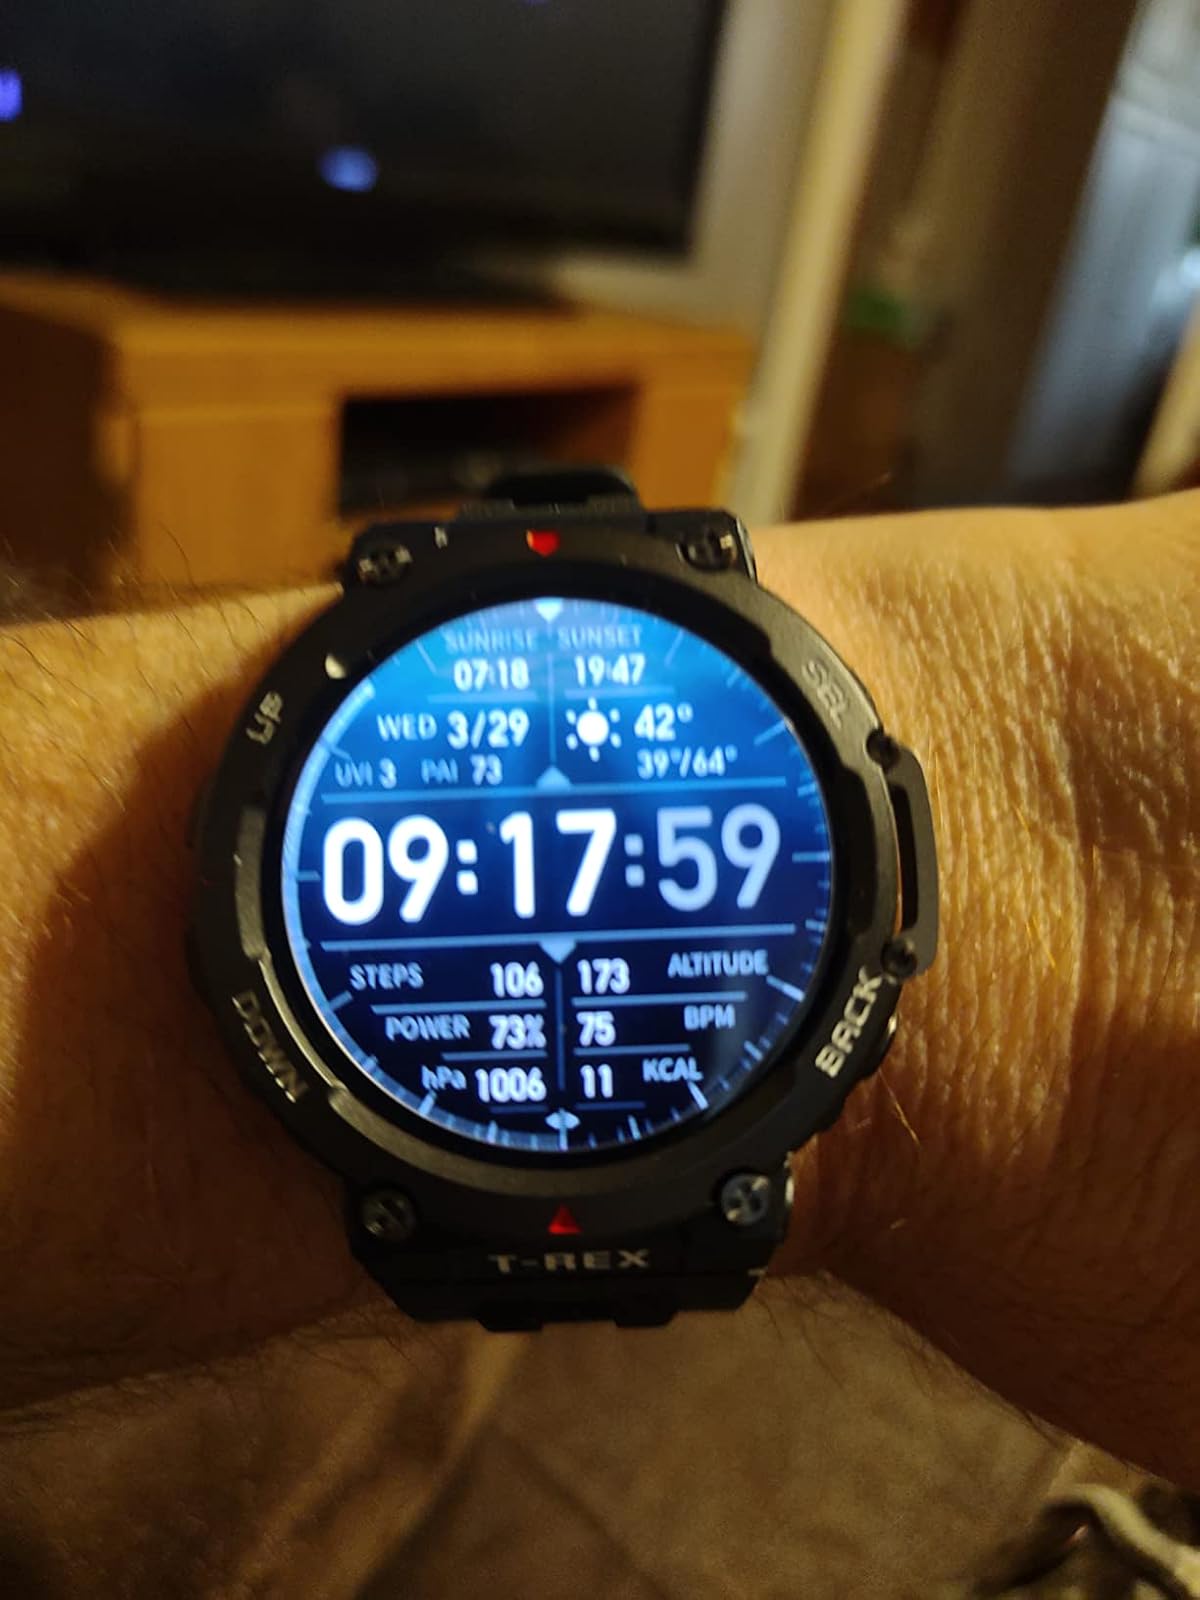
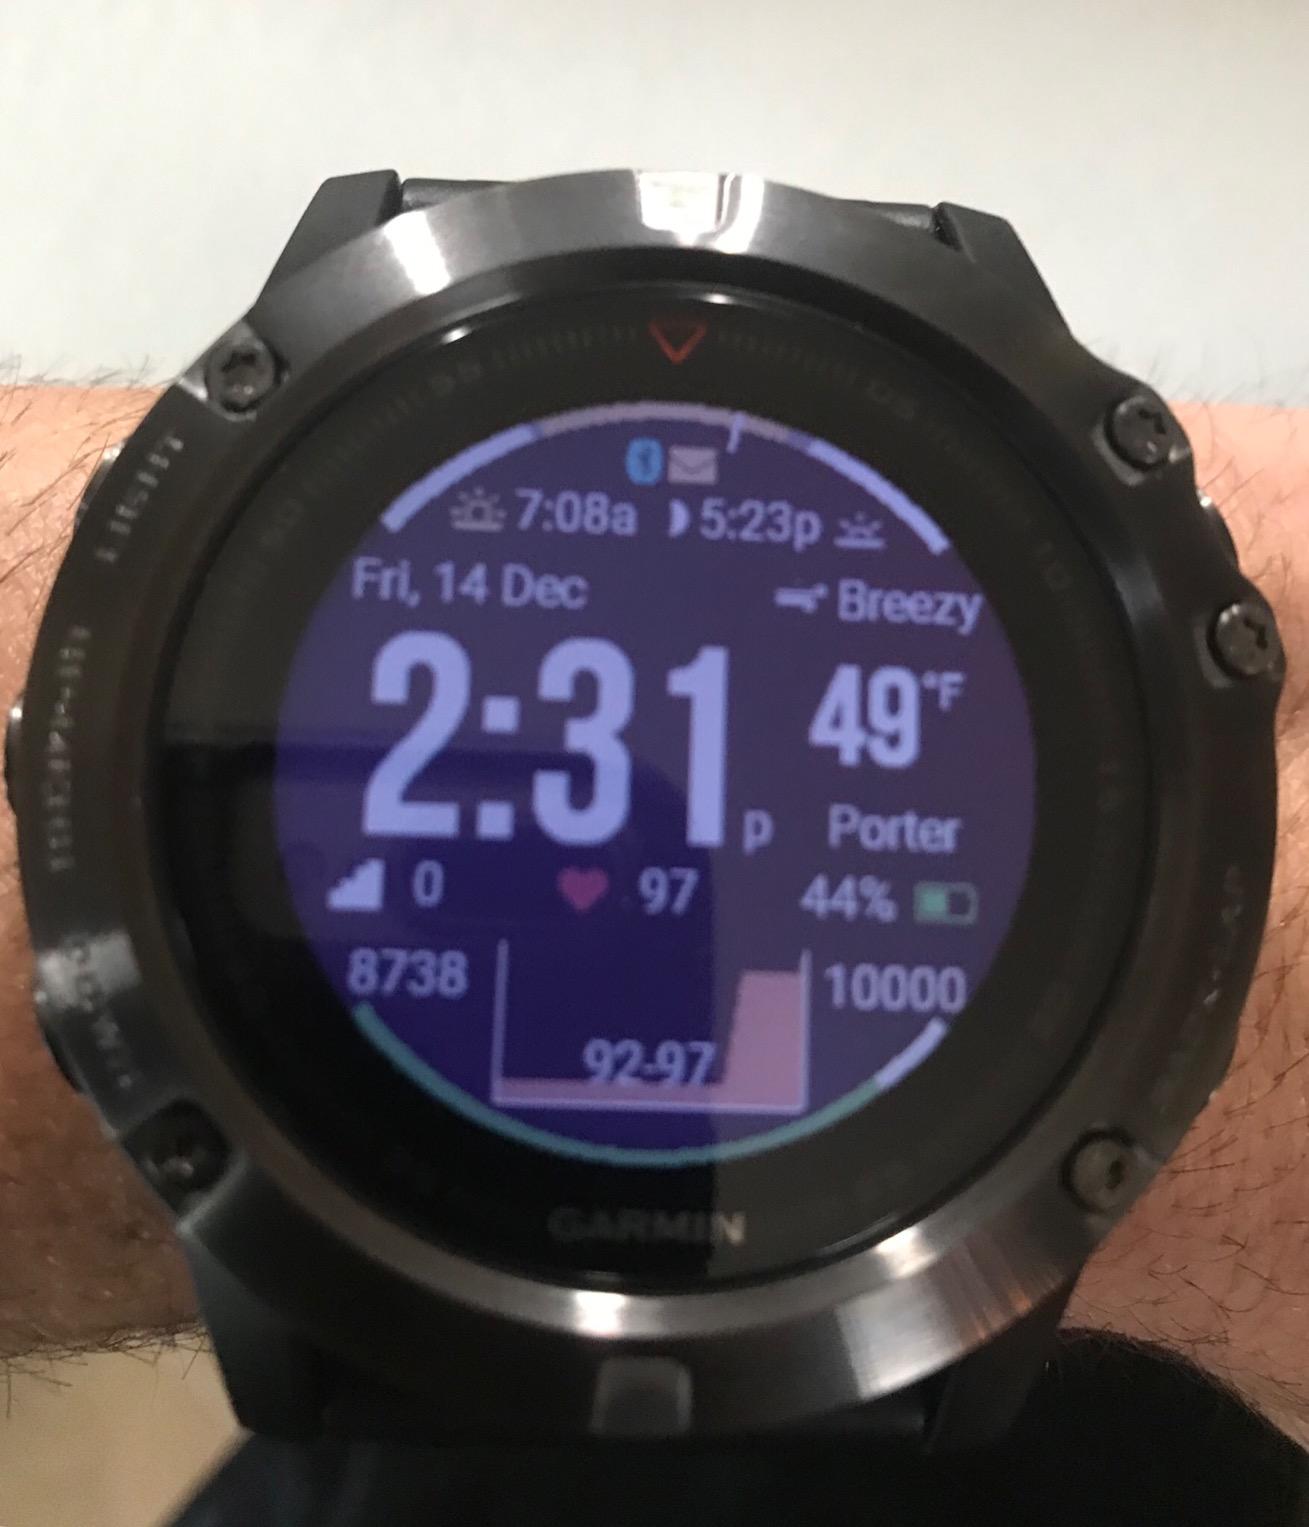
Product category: smartwatch
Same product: no